Bottom feeder

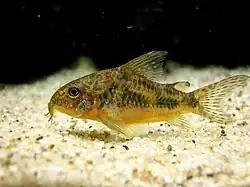
A cory catfish, a commonly kept bottom feeder species in freshwater aquaria. This species is Corydoras paleatus

A bottom feeder is an aquatic animal that feeds on or near the bottom of a body of water. Biologists often use the terms "benthos"—particularly for invertebrates such as shellfish, crabs, crayfish, sea anemones, starfish, snails, bristleworms and sea cucumbers—and "benthivore" or "benthivorous", for fish and invertebrates that feed on material from the bottom. However the term "benthos" includes all aquatic life that lives on or near the bottom, which means it also includes non-animals, such as plants and algae. Biologists also use specific terms that refer to bottom feeding fish, such as demersal fish, groundfish, benthic fish and benthopelagic fish. Examples of bottom feeding fish species groups are flatfish (halibut, flounder, plaice, sole), eels, cod, haddock, bass, carp, grouper, bream (snapper) and some species of catfish and sharks.